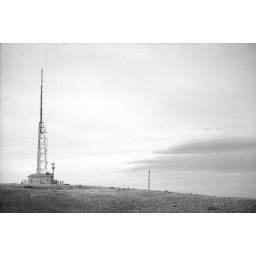
radio tower atop green mountain, in lakwood, colorado